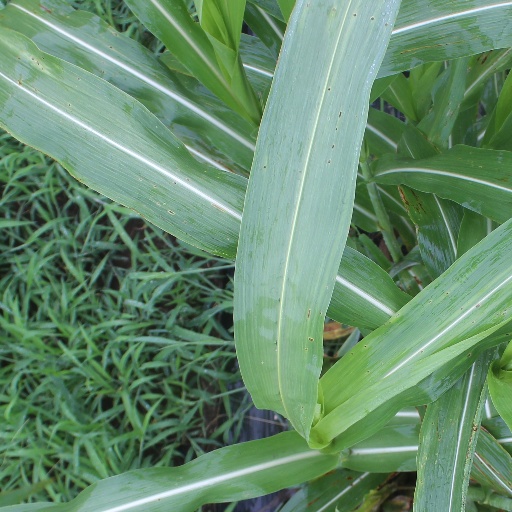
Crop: sorghum